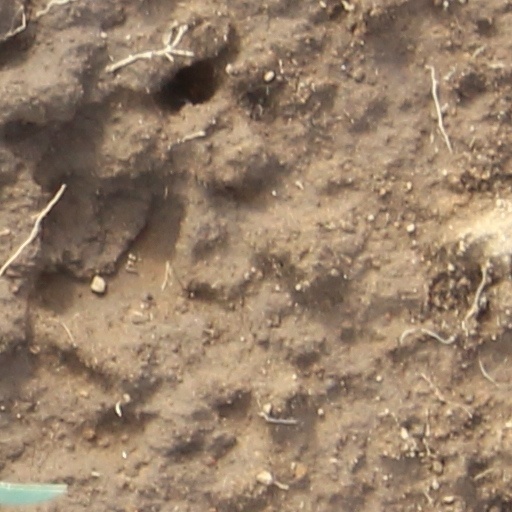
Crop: wheat